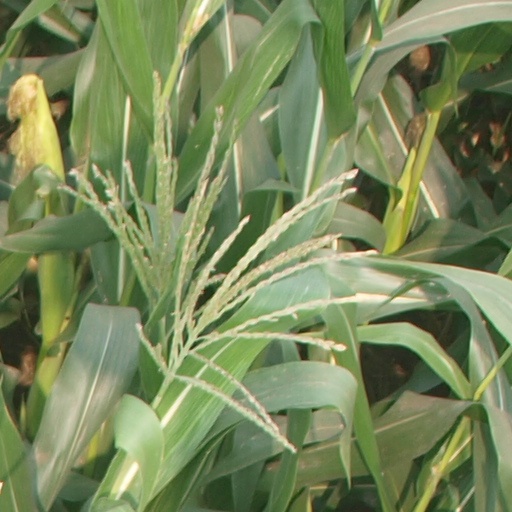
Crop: maize; corn